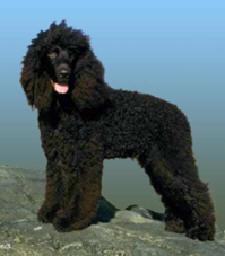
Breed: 219-n000066-Irish_water_spaniel